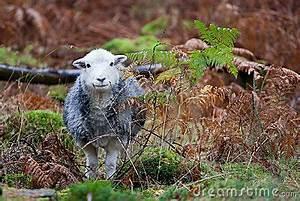
sheep